Dongmen Bridge station

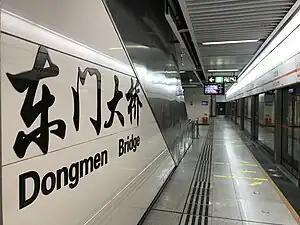

Dongmen Bridge is a station on Line 2 of the Chengdu Metro in China.